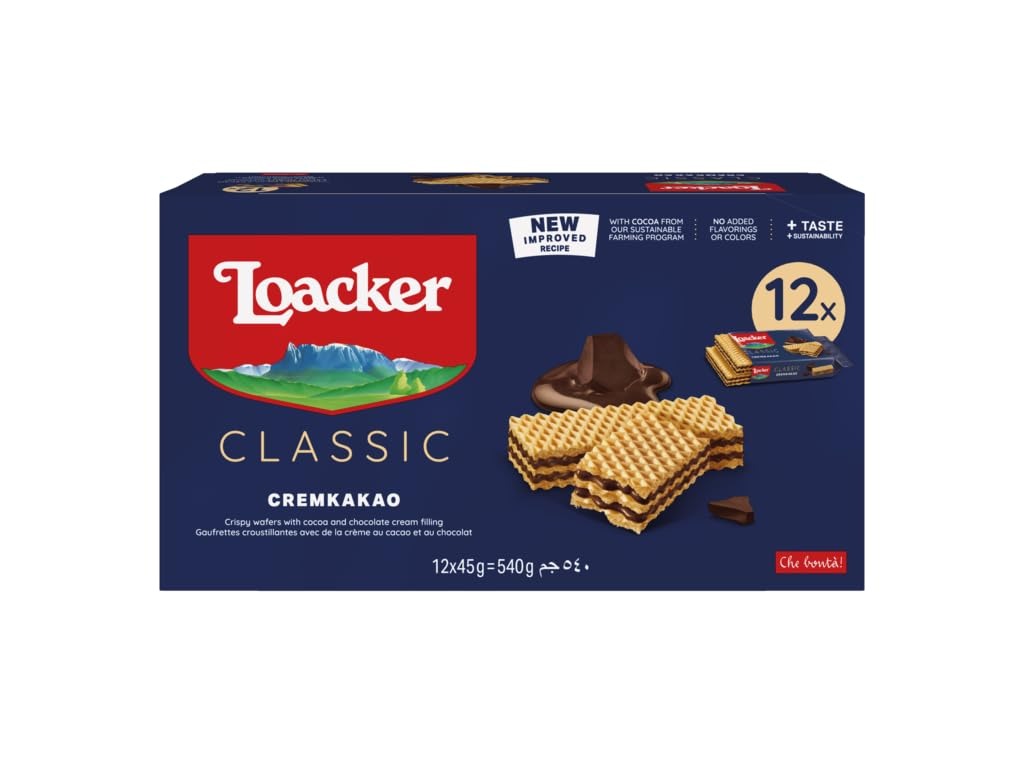
Item Name: Loacker Class Cookie Wafer, Chocolate, 1.59 Ounce
Bullet Point: Wafers
Value: 1.59
Unit: Fl Oz

Price: 38.95